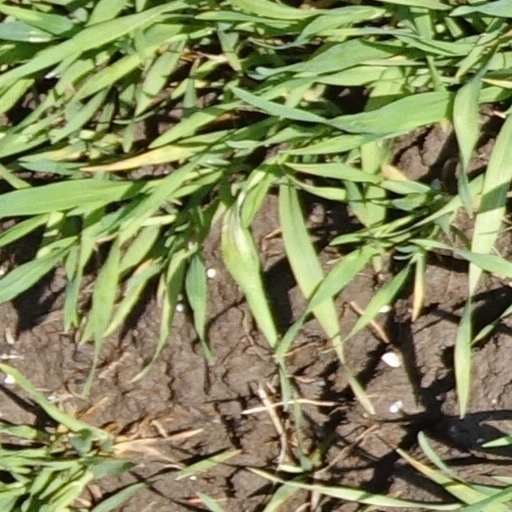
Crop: wheat